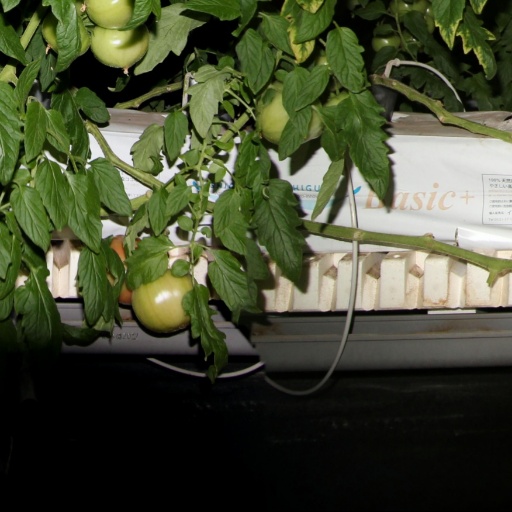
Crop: tomato